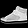
Label: Sneaker